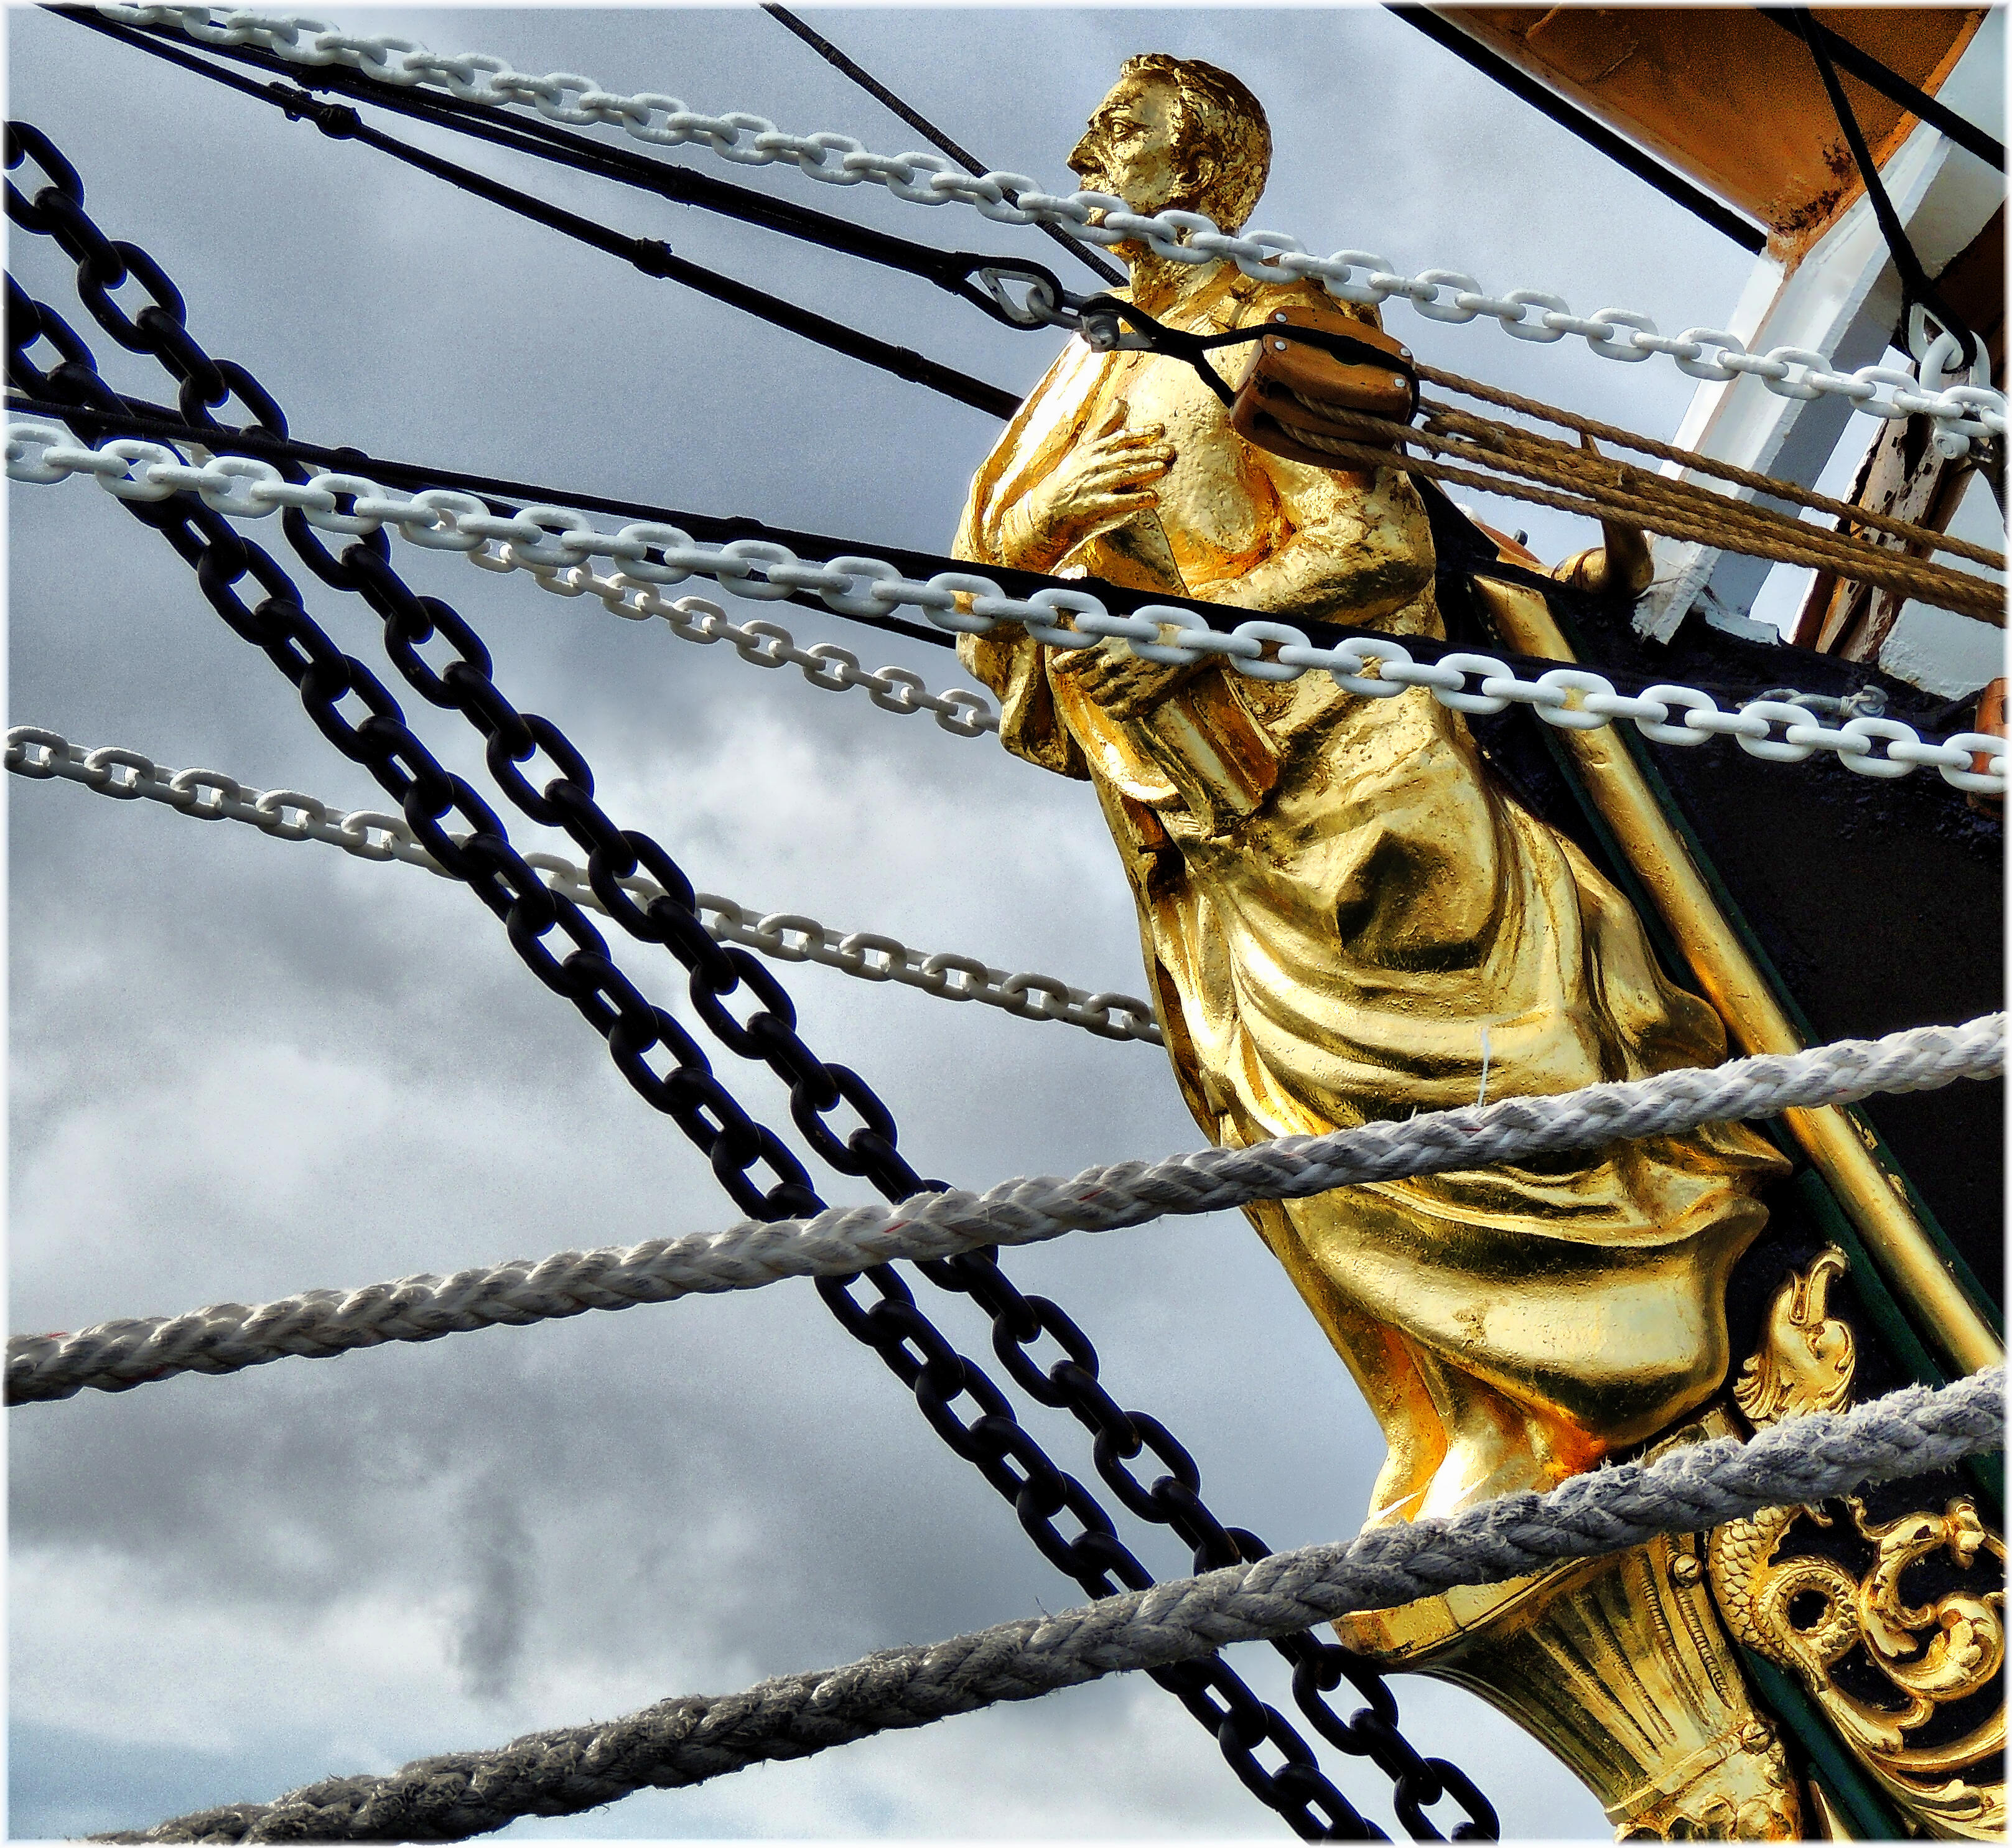
europe, statue, mast, marina, sculpture, spain, espagne, europa, barco, galicia, naval, espana, galiza, embarcacion, velero, corunna, galice, cadetes, buqueescuela, armadaitaliana, americivespucci, lacoruna, acoru a, coru a, portodacoru a